Sami Zayn

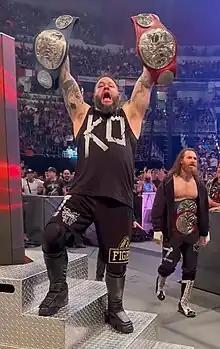
Sami Zayn (right) is a former Raw and SmackDown Tag Team Champion, along with his tag team partner Kevin Owens (left); with both titles together, they were recognized as the Undisputed WWE Tag Team Champions

At Royal Rumble on January 28, after Reigns retained the Undisputed WWE Universal Championship against Owens, he had the rest of The Bloodline beat Owens down, but Zayn refused to join the beatdown and eventually hit Reigns with a chair, leading to the entire Bloodline (excluding Jey) attacking Zayn, turning face for the first time since 2017. On February 18, at Elimination Chamber, Zayn faced Reigns for the Undisputed WWE Universal Championship in front of his home crowd in Montreal, but failed to win the titles. After the match, Owens saved Zayn from a beatdown by Reigns and Jimmy. Jey remained unbiased until the March 6 episode of "Raw", where he hit Zayn with a superkick to end their alliance.